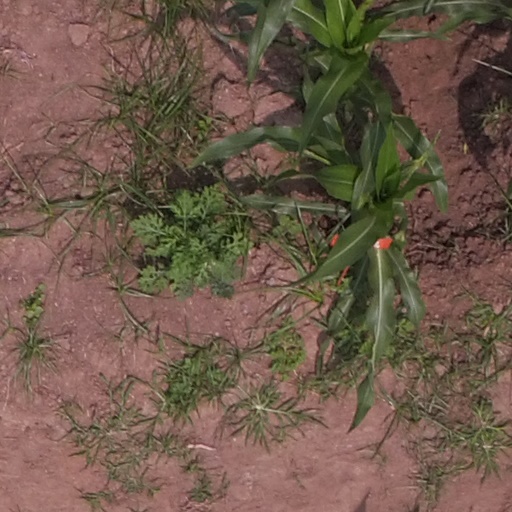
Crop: maize; corn